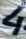
Number: 4